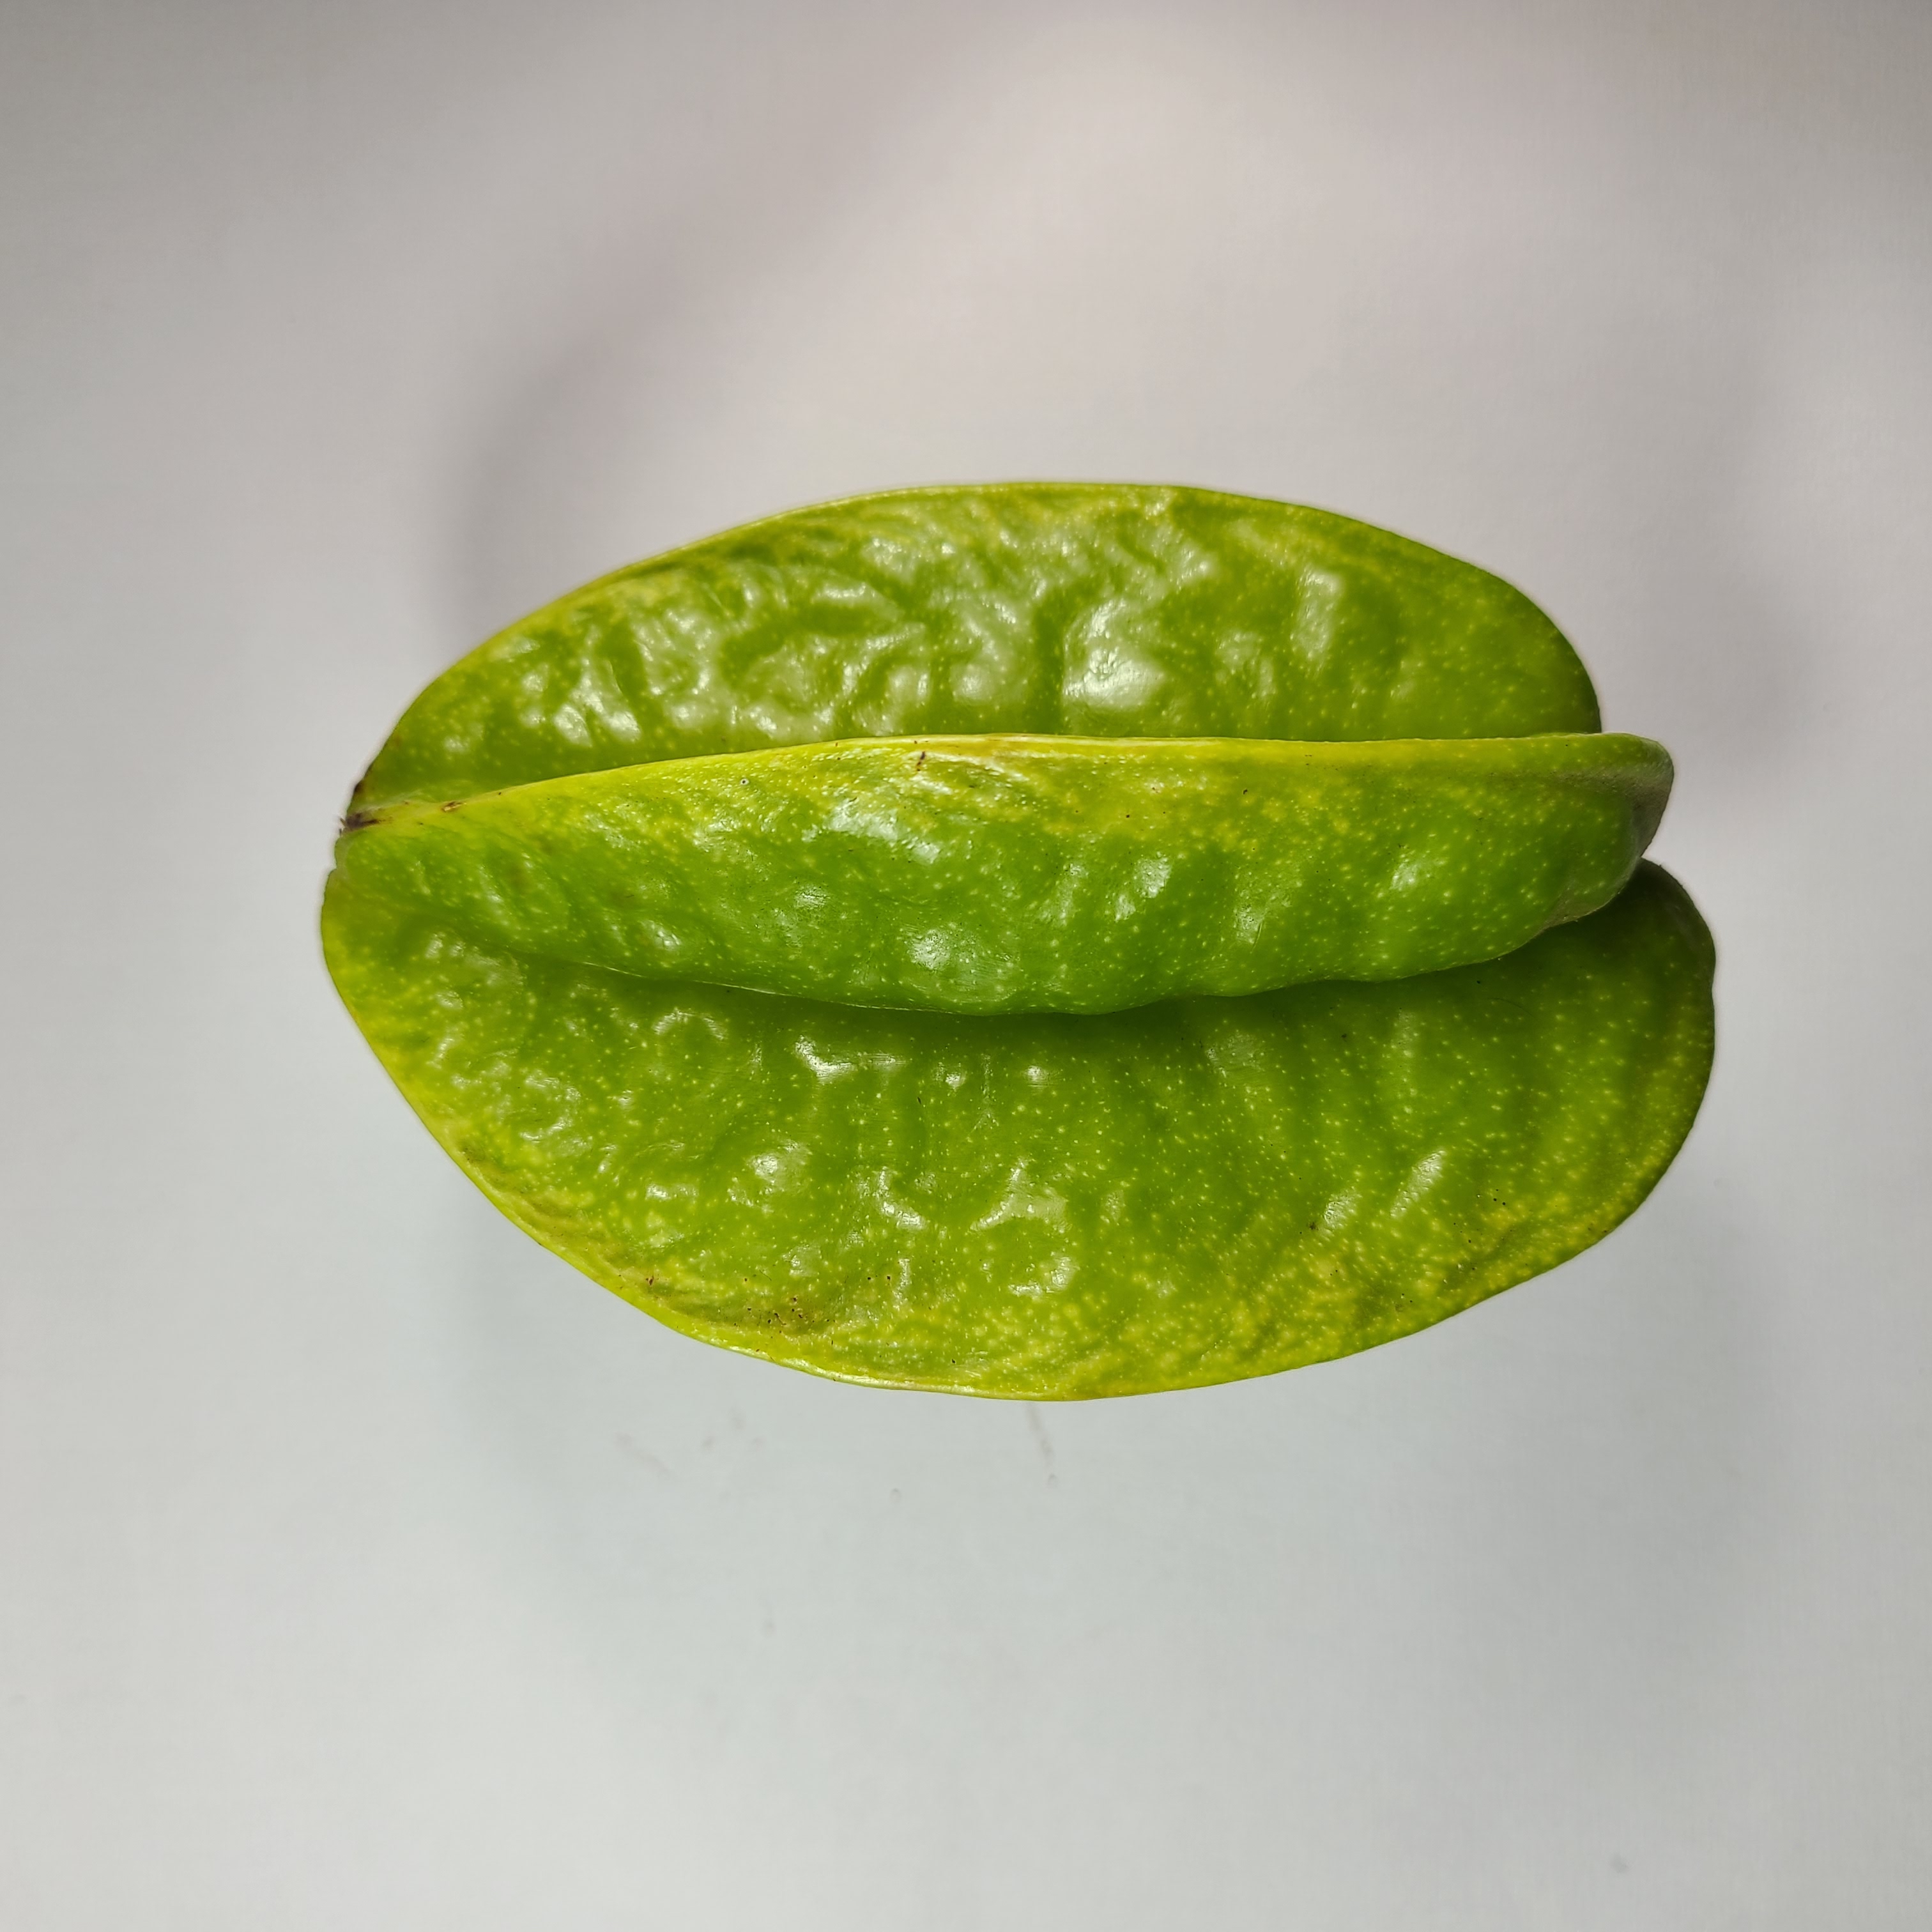
Label: Healthy Fruits